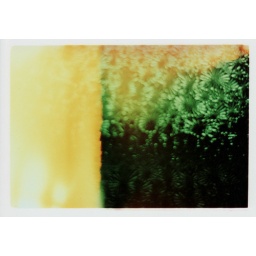
the bathroom window in our old house, shot in 2006.